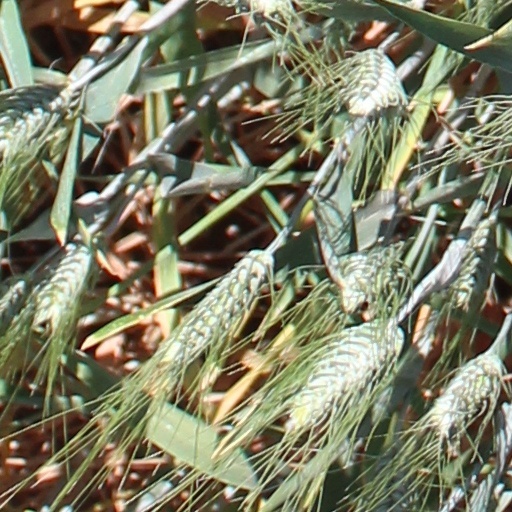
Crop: wheat